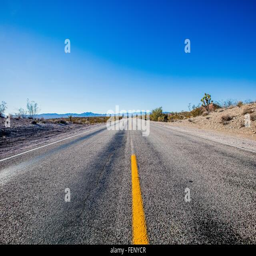
straight endless road through geographical feature category photographed